Solenoid (DNA)

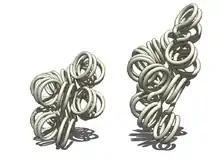
Solenoid model (left) and two-start twisted- ribbon model (right) of 30 nm fibre, showing DNA only.

Several other models have been proposed and there is still a lot of uncertainty about the structure of the 30 nm fibre.